The Adventure of the Copper Beeches

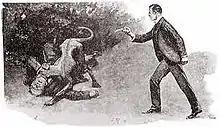
Watson rescuing Rucastle from his Mastiff

Violet Hunter visits Sherlock Holmes for advice on whether she should accept a unique governess job with a substantial initial salary of £100 a year, on the condition that she cut her hair short, among other strange provisos. When she initially refuses, the man who made the offer, Jephro Rucastle, increases the offer to £120. Despite her suspicions, Miss Hunter ultimately agrees, and leaves for Hampshire to work at Rucastle's countryside estate, the Copper Beeches. Holmes orders her to contact him via telegram, should she need him.